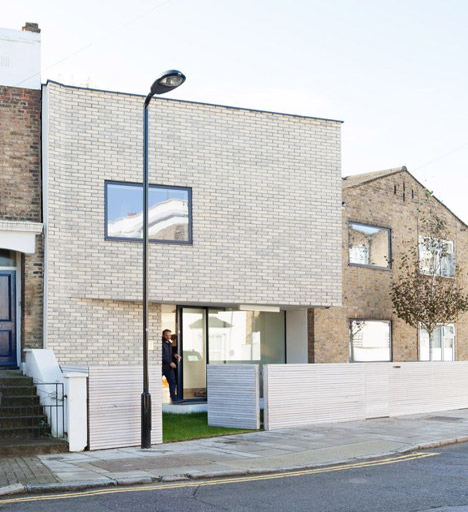
pale - brick extension added to a north home .